Animal sacrifice in Hinduism

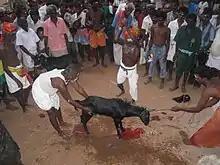
A goat being sacrificed in a Temple festival in Tamil Nadu.

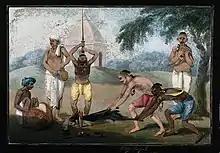
A goat being slaughtered at Kali Puja, painting by an Indian artist. Dated between 1800 and 1899. Inscription on verso: "A Hindoo sacrifice"

The practice of Hindu animal sacrifice is in recent times mostly associated with Shaktism, and in currents of folk Hinduism strongly rooted in local popular or tribal traditions. Animal sacrifices were an important part of the ancient Vedic Era in India, and are mentioned in Vedas as Yajna. Over the period shape of rituals and sacrifice changed with shifting of pastoral economy of Early-vedic period to agriculture centric economy of Later-vedic. This shift in economy also impacted the rituals and sacrifice replacing animal sacrifice with grains(rice,wheat etc.) in Srauta Yajnas. During Medieval period religious movements like Bhakti movement also had a great impact on this tradition evident in Hindu scripture like Brahma Vaivarta Purana which forbids the Srauta Asvamedha Horse sacrifice in Kali Yuga. The perception that animal sacrifice was only practiced in ancient Non-Vedic Era is opposed by instances like Srauta Ashvamedha and other rituals that are rooted in Vedas. Both the Itihasas and the Puranas like the Devi Bhagavata Purana and the Kalika Purana as well as the Saiva and Sakta Agamas prescribe animal sacrifices.